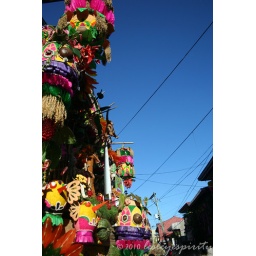
All the colors in the spectrum set against a bright blue sky